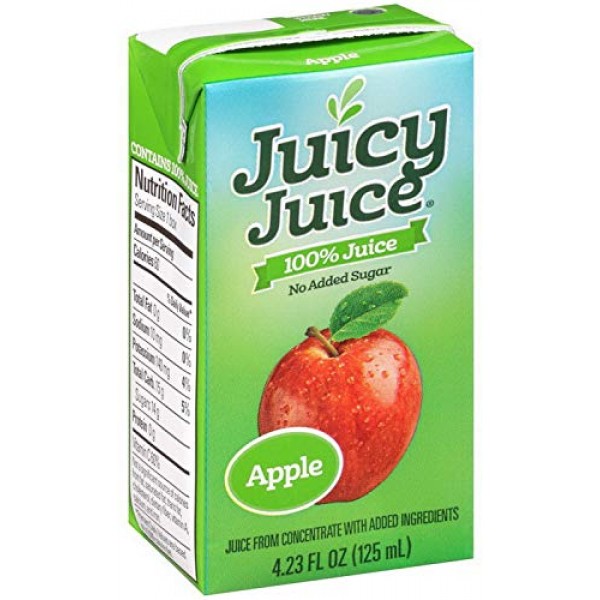
Waste category: cardboard